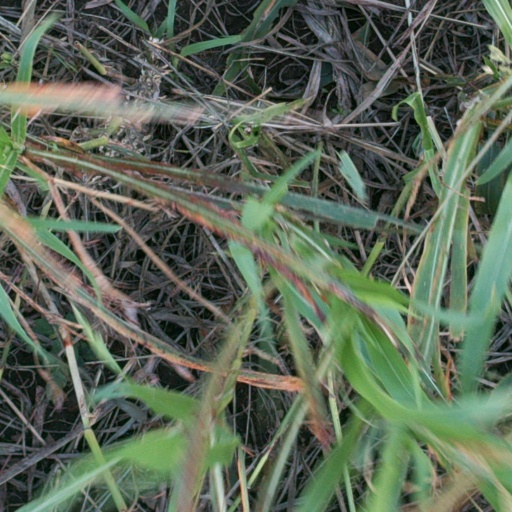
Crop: sorghum